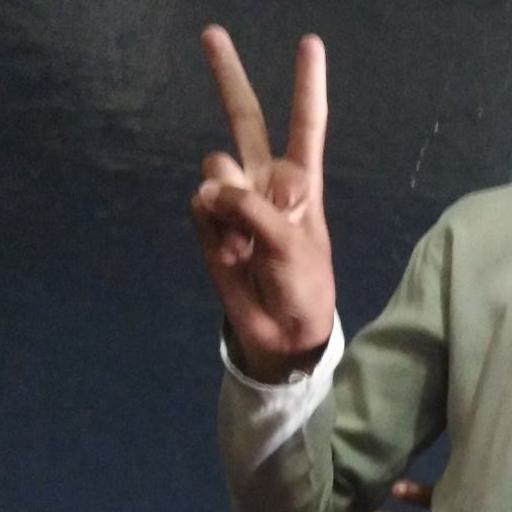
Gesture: peace